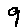
Label: 9